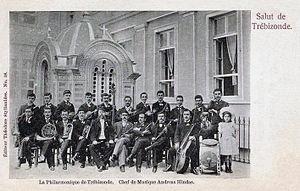
Carte postale avec la Philharmonique de Trébizonde (Trabzond, Turquie), vers 1900.